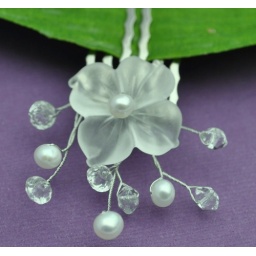
A frosted glass flower with pearl center is accented by floating freshwater pearls and vintage glass roundels.